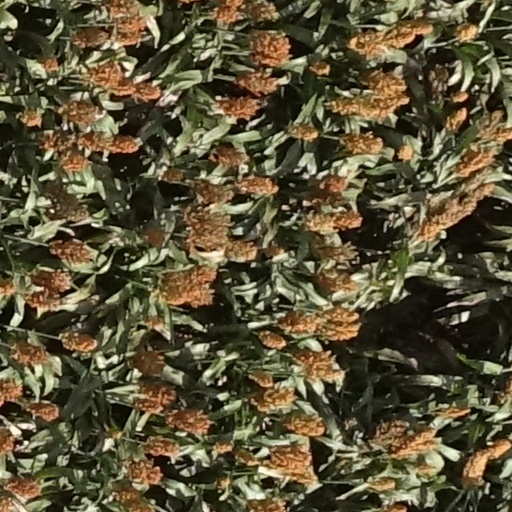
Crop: sorghum